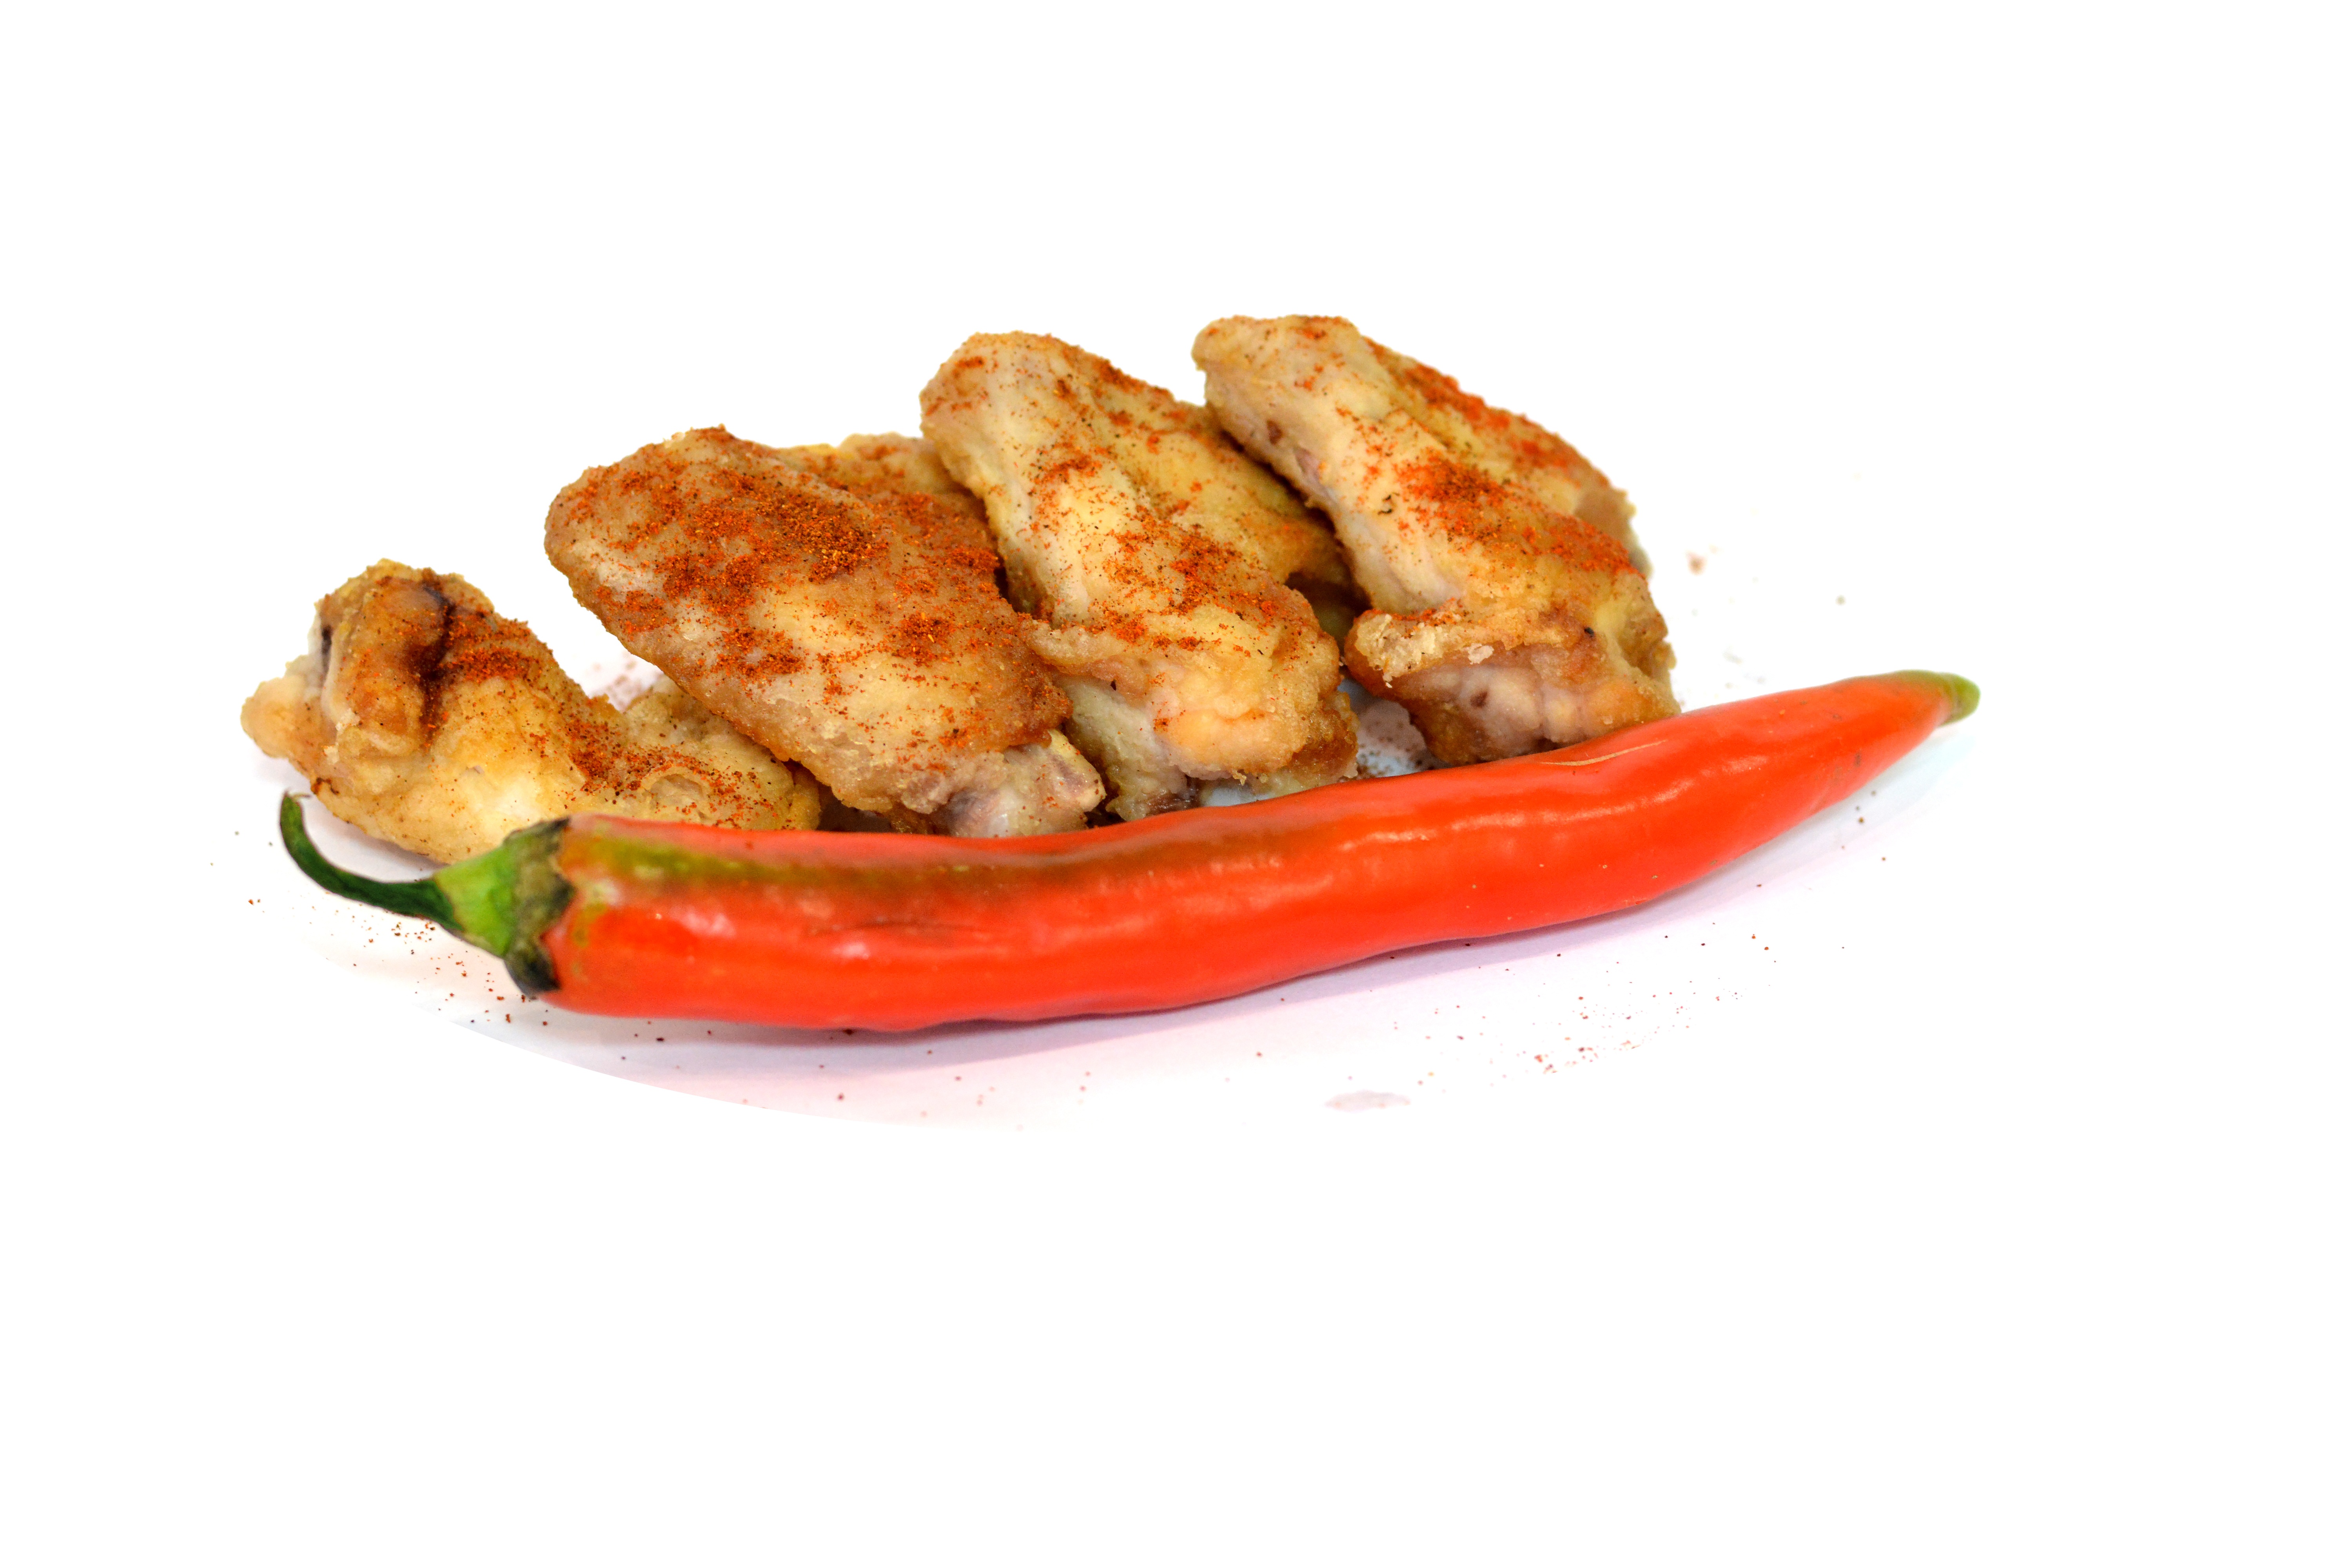
dish, food, produce, plate, kitchen, fish, fast food, meat, cuisine, tasty, kebab, chicken meat, nutritiously, fried food